Ravelston Garden

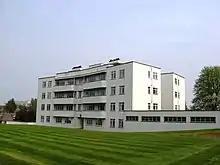
17-32 Ravelston Garden, one of the three identical blocks

Ravelston Garden is a 1930s Art Deco development of residential buildings, between Craigleith Avenue North and South, in the suburb of Ravelston in Edinburgh, the capital of Scotland.